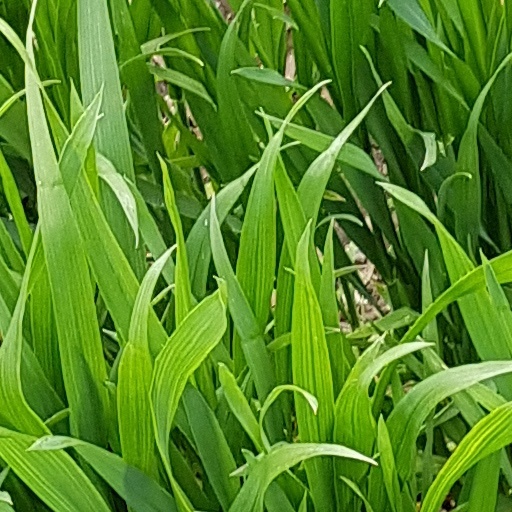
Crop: wheat